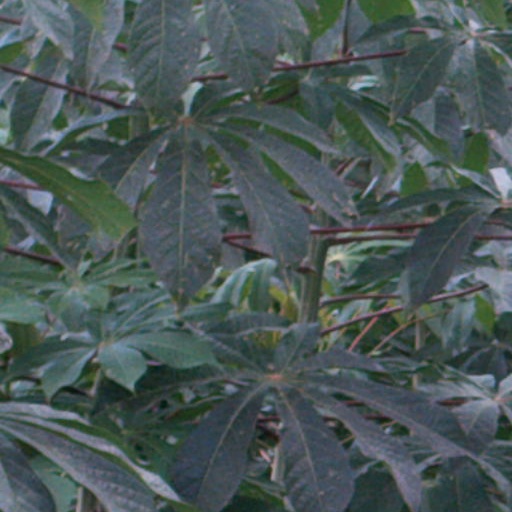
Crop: cassava